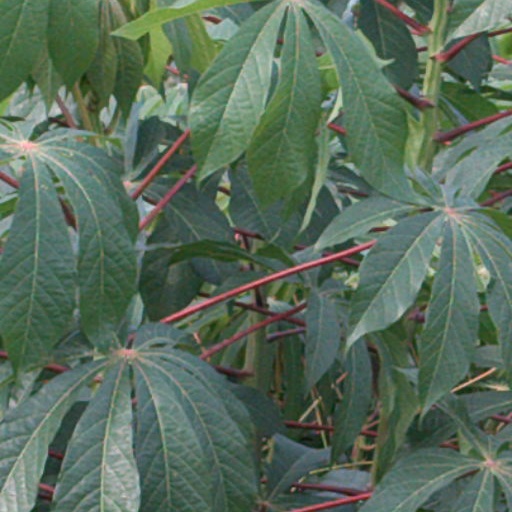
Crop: cassava